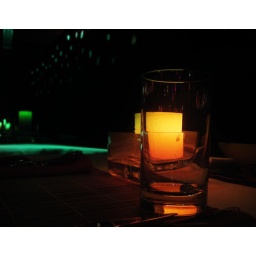
glass in front of candle